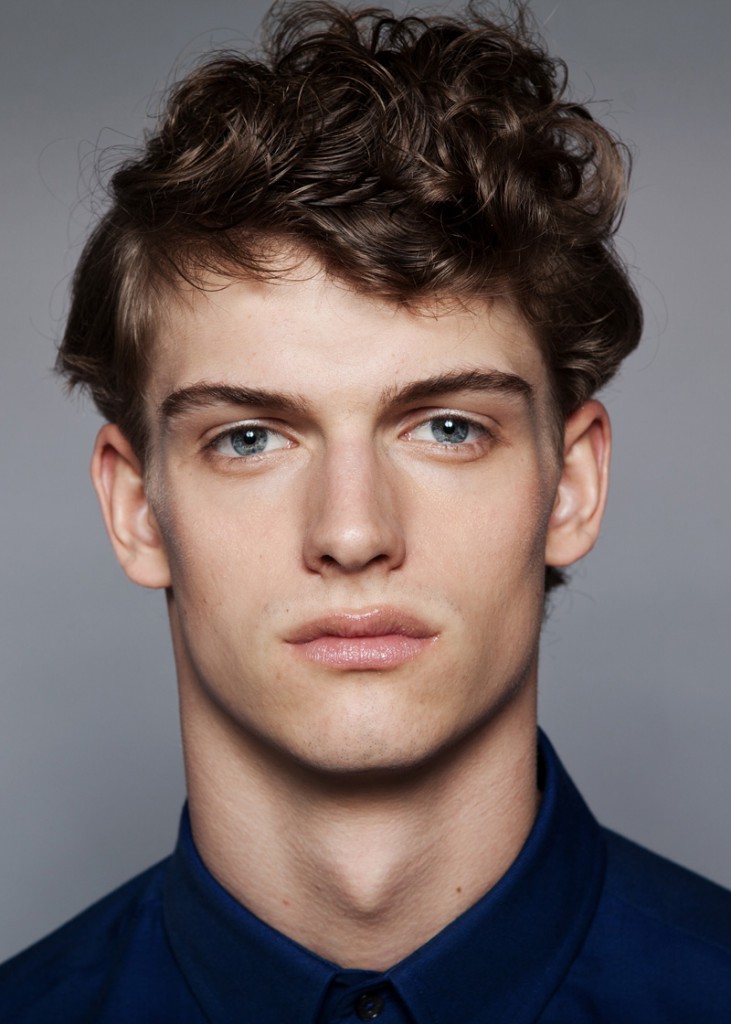
Label: Colored